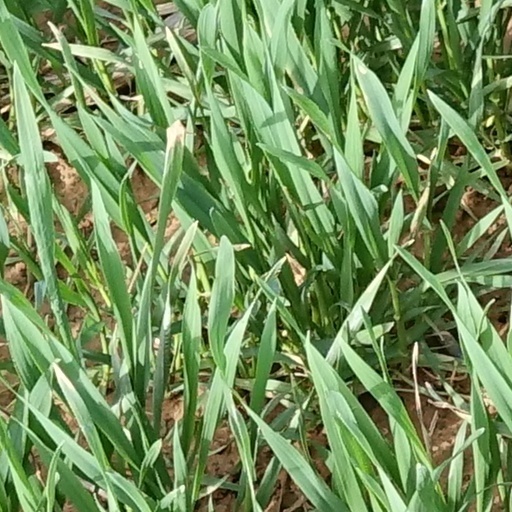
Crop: wheat